Ini Dima-Okojie

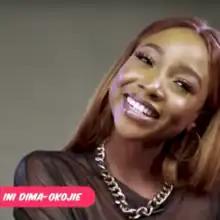
Dima-Okojie in 2017

Ini Dima-Okojie (born 24 June 1990) is a Nigerian actress from Edo State, Nigeria. She resigned from her job in investment banking to enroll at the New York Film Academy. She started her career with the first television appearance on "Taste of Love" and she has featured on many films including the multicultural romcom, "Namaste Wahala" in 2021 and the Netflix Nigerian original thriller, "Blood Sisters" (2022 series) in 2022.